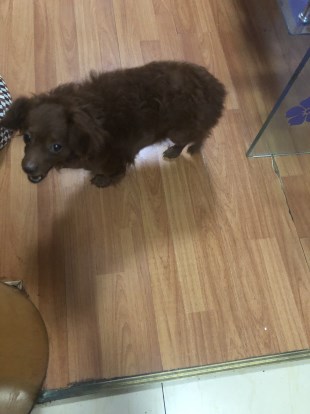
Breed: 3336-n000121-chinese_rural_dog